Agila Subic Shipyard

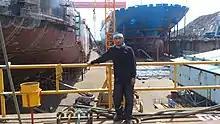
A 20.766 TEU container ship ("CMA CGM Louis Bleriot") and oil tanker ("Levantine Sea") being constructed at Dry Dock no. 6

The Subic Shipyard was built by Hanjin Heavy Industries and Construction Philippines (HHIC–Phil), a subsidiary of the South Korean firm Hanjin Heavy Industries. HHIC–Phil received its first order to build a ship at the Subic Shipyard in 2006. Construction of the shipyard began in early 2006 and its facilities were complete by 2009. The first ship built at the Subic Freeport Zone, the MV "Argolikos", was inaugurated at the Hanji Subic Shipyard in July 2008, in a ceremony attended by then President Gloria Macapagal Arroyo. The ship was also the Philippine-made container ship.